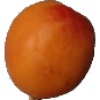
Label: Apricot 1